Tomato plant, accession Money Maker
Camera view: tilt-top (135 deg); turntable rotation: 90 degrees
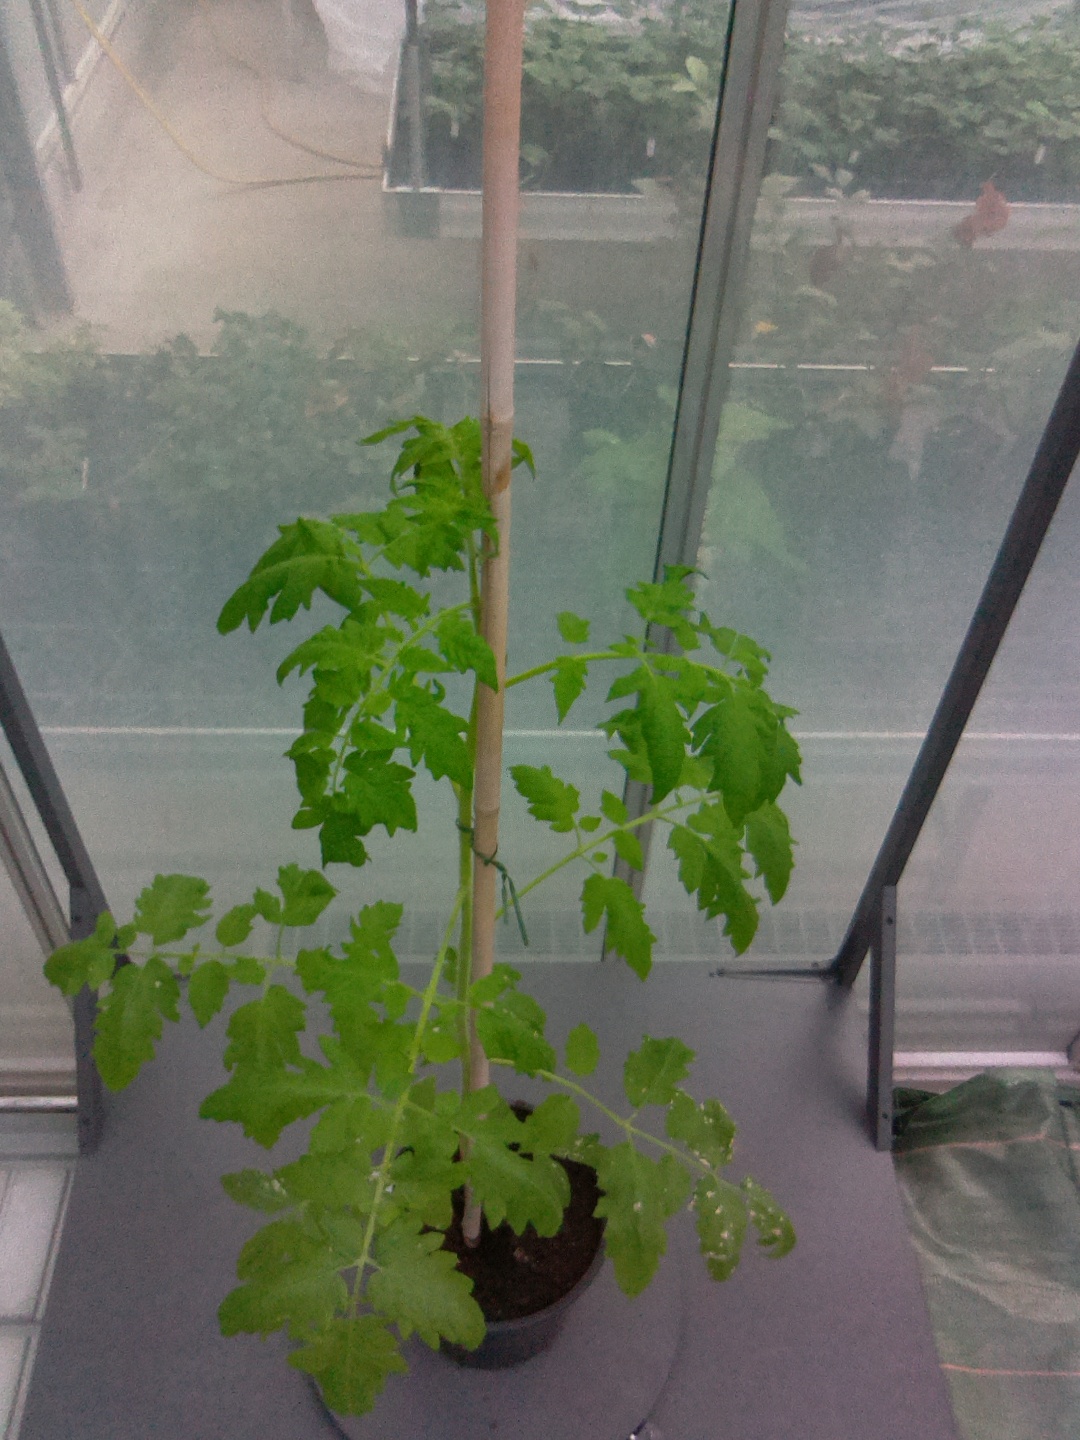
BBCH growth stage 15: 10 of true leaves visible